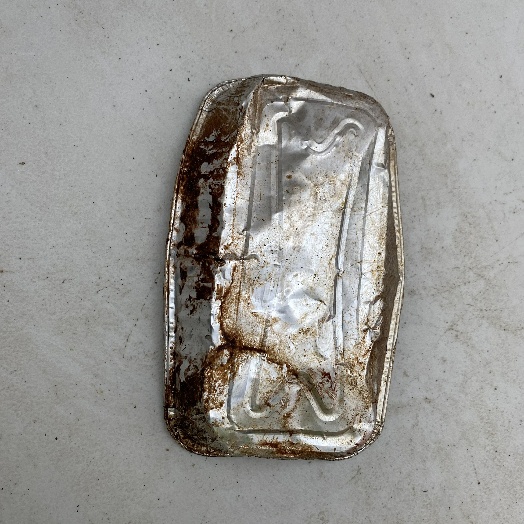
Label: Metal